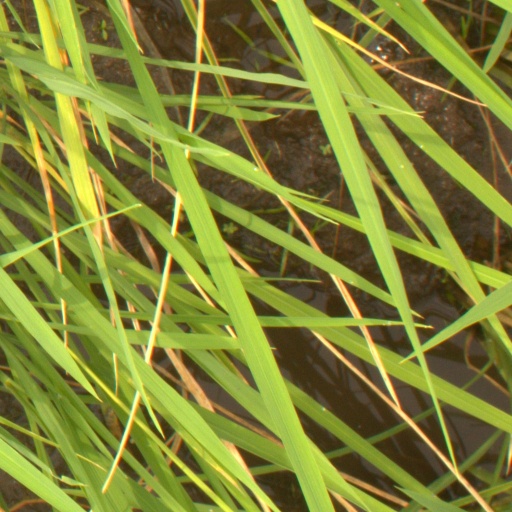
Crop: rice